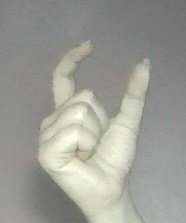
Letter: nun